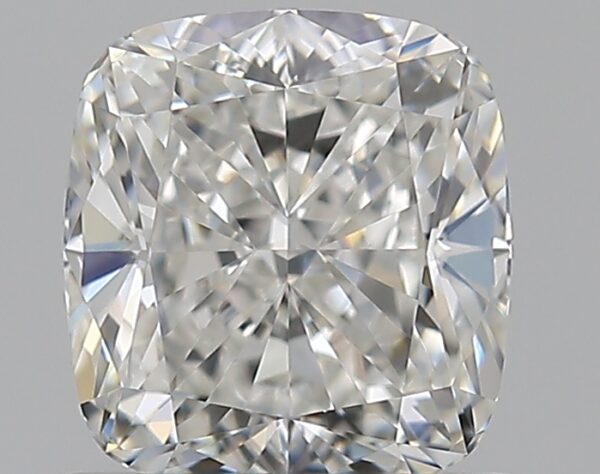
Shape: cushion
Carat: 0.81
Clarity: VVS2
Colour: G
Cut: EX
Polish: EX
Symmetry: EX
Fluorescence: M
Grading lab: GIA
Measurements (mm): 5.43 x 5.04 x 3.4